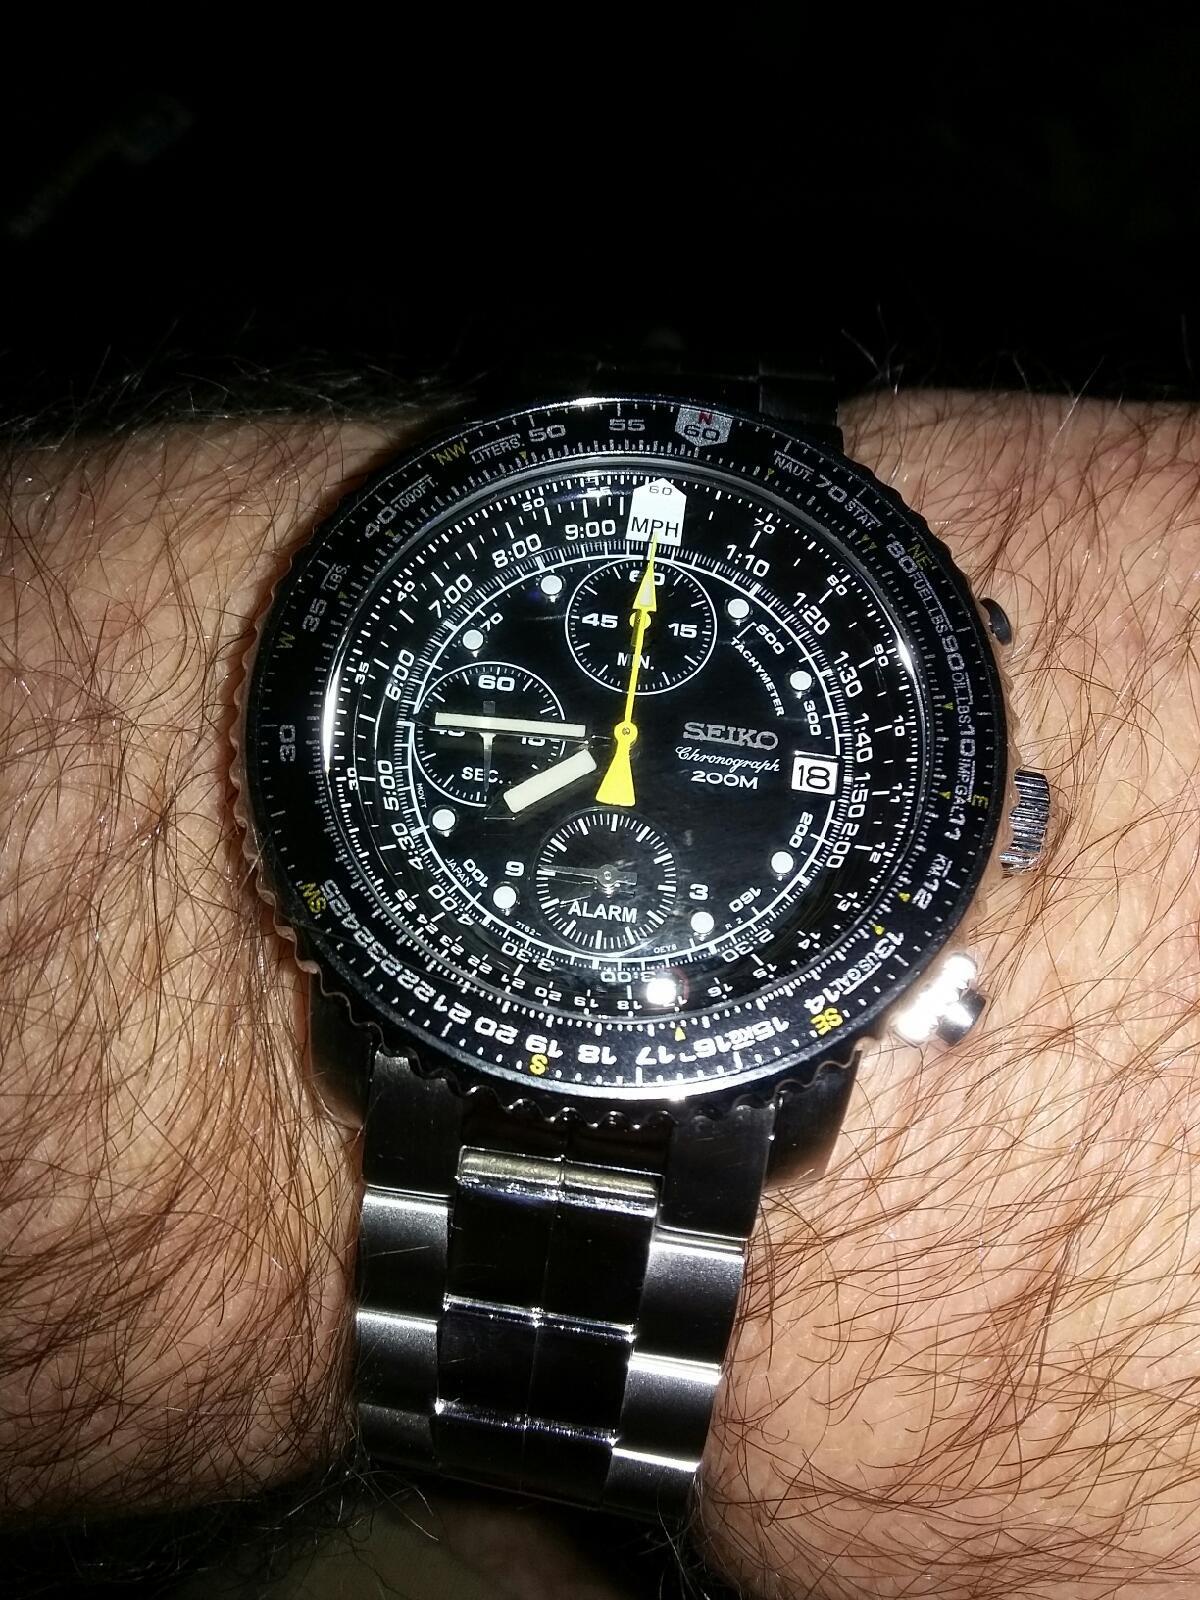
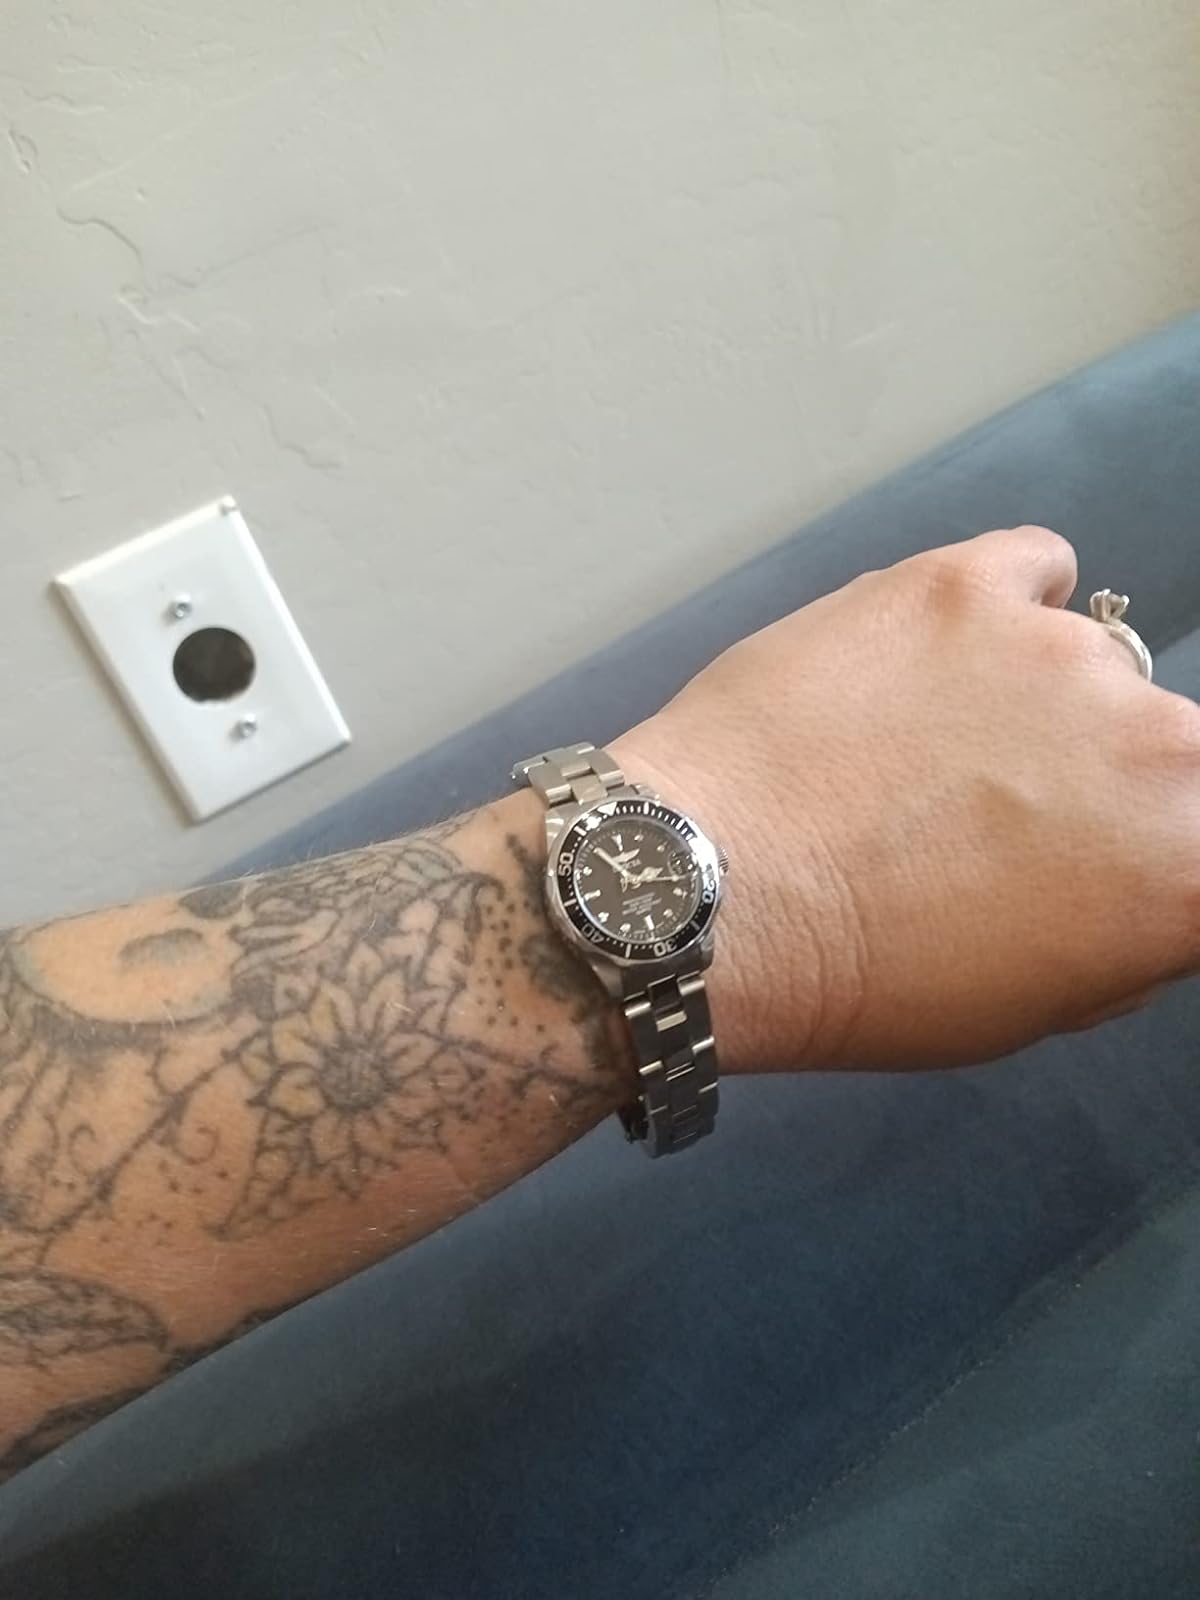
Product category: accessories_watch
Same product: no